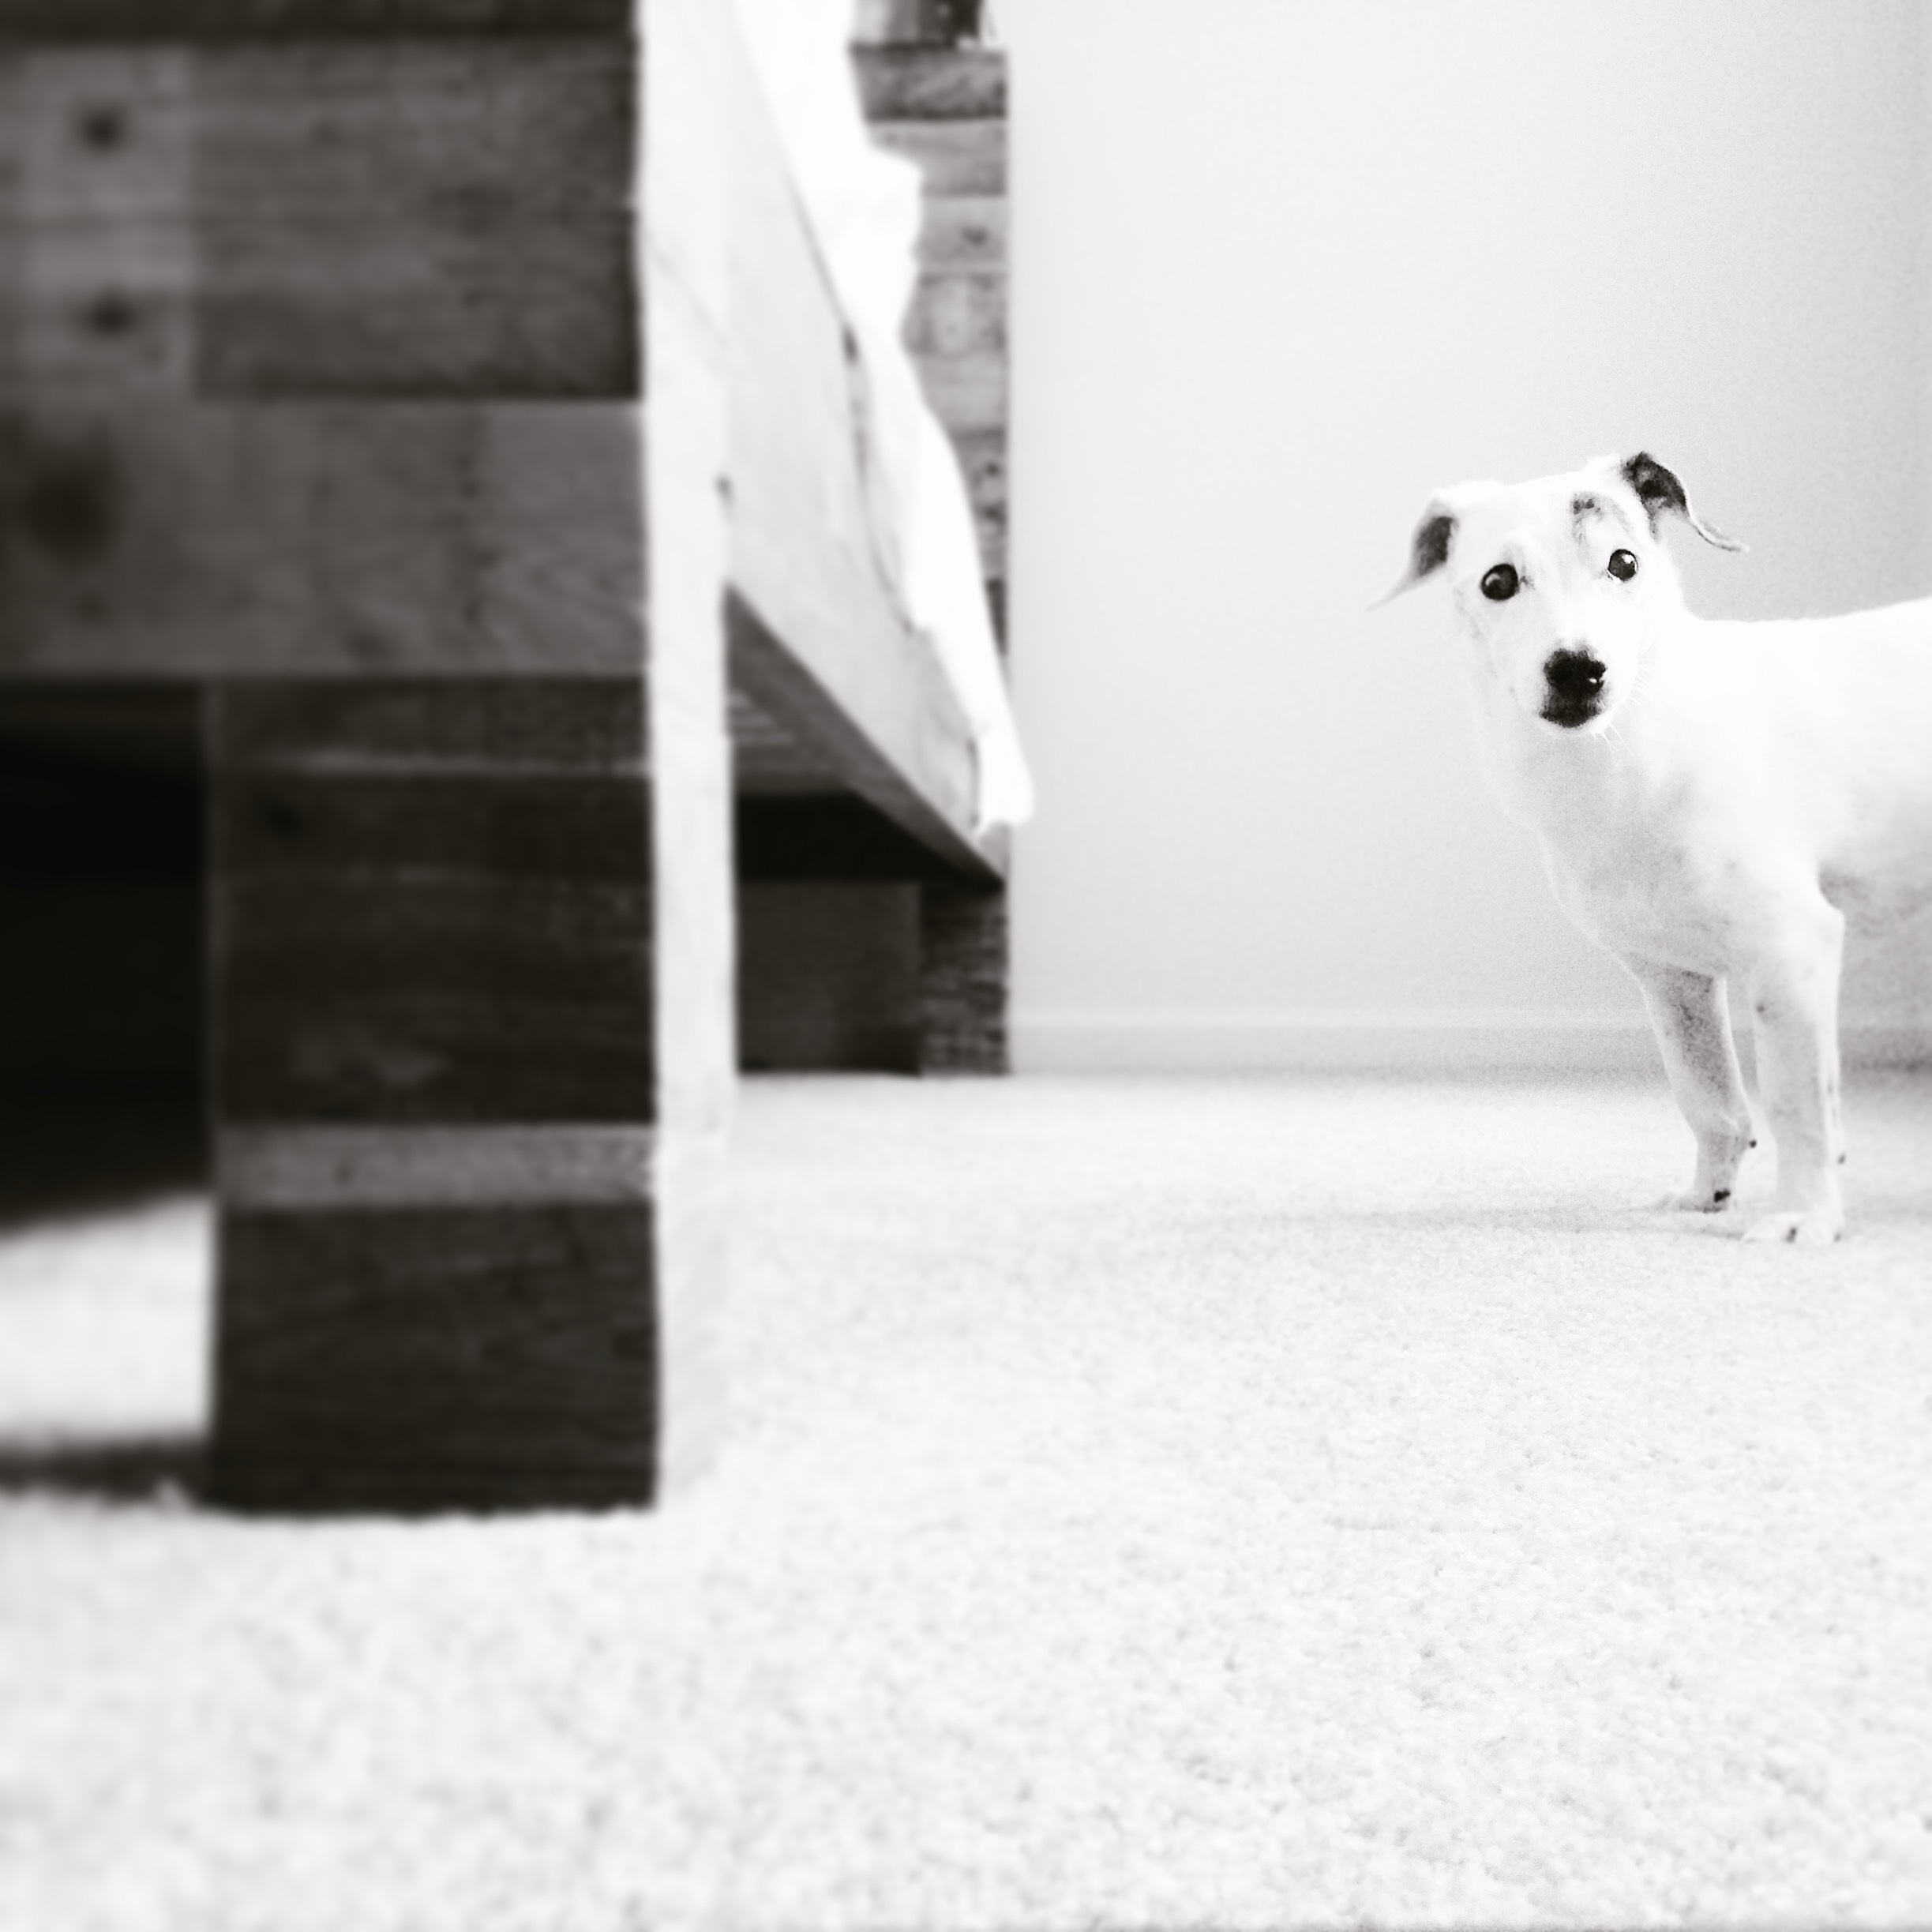
black and white, white, dog, black, monochrome, flooring, monochrome photography, dog like mammal